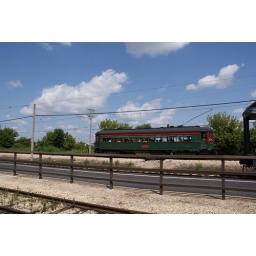
Take a ride on this electric train car at the Illinois Railroad Museum in Union, IL